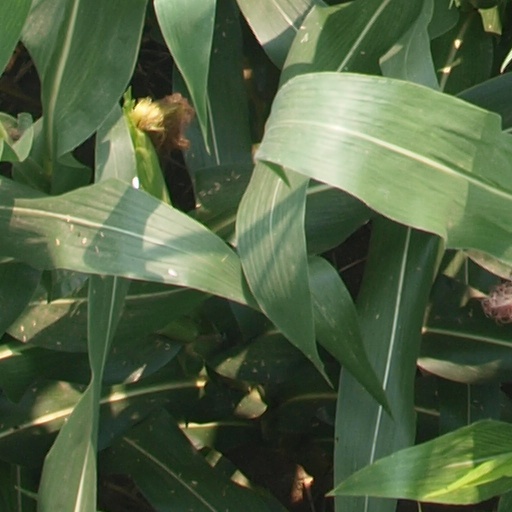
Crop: maize; corn